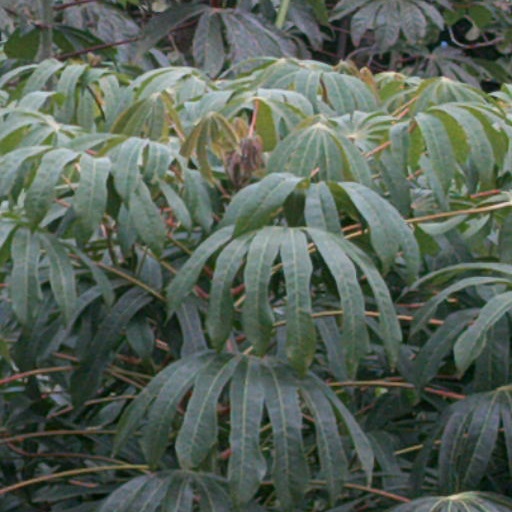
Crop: cassava